Question: Please indicate a possible affordance area of the chair that can be used for sitting on
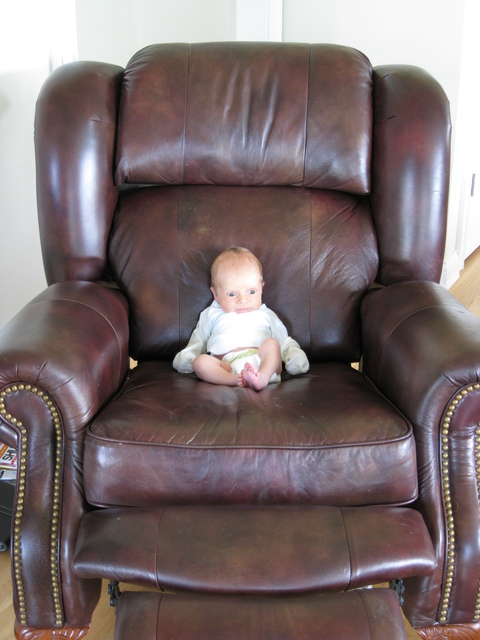
Answer: [92.508, 351.27, 400, 428.404]